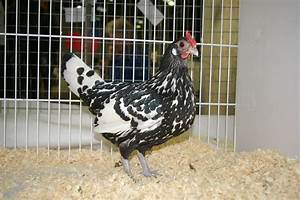
Label: chicken